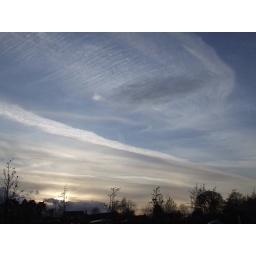
sky over the car park